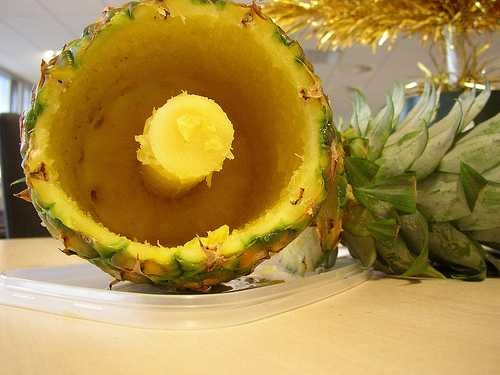
Label: Pineapple